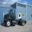
Label: truck